Clan Munro

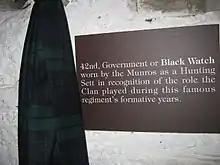
Black Watch tartan in the Clan Munro exhibition at the Storehouse of Foulis

General Wade's report on the Highlands in 1724 estimated the combined clan strength of the Munros and Rosses at 700 men. In 1725, six Independent Highland Companies were formed: one of Munros, one of Frasers, one of Grants and three of Campbells. These companies were known by the name "Am Freiceadan Dubh", or the Black Watch. By 1740 it had become the 43rd Highland regiment and was later renumbered the 42nd. Sir Robert Munro was appointed lieutenant-colonel. Among the captains were his next brother, George Munro, 1st of Culcairn, and John Munro, 4th of Newmore, promoted lieutenant-colonel in 1745. The surgeon of the regiment was Robert's younger brother, Dr Duncan Munro.